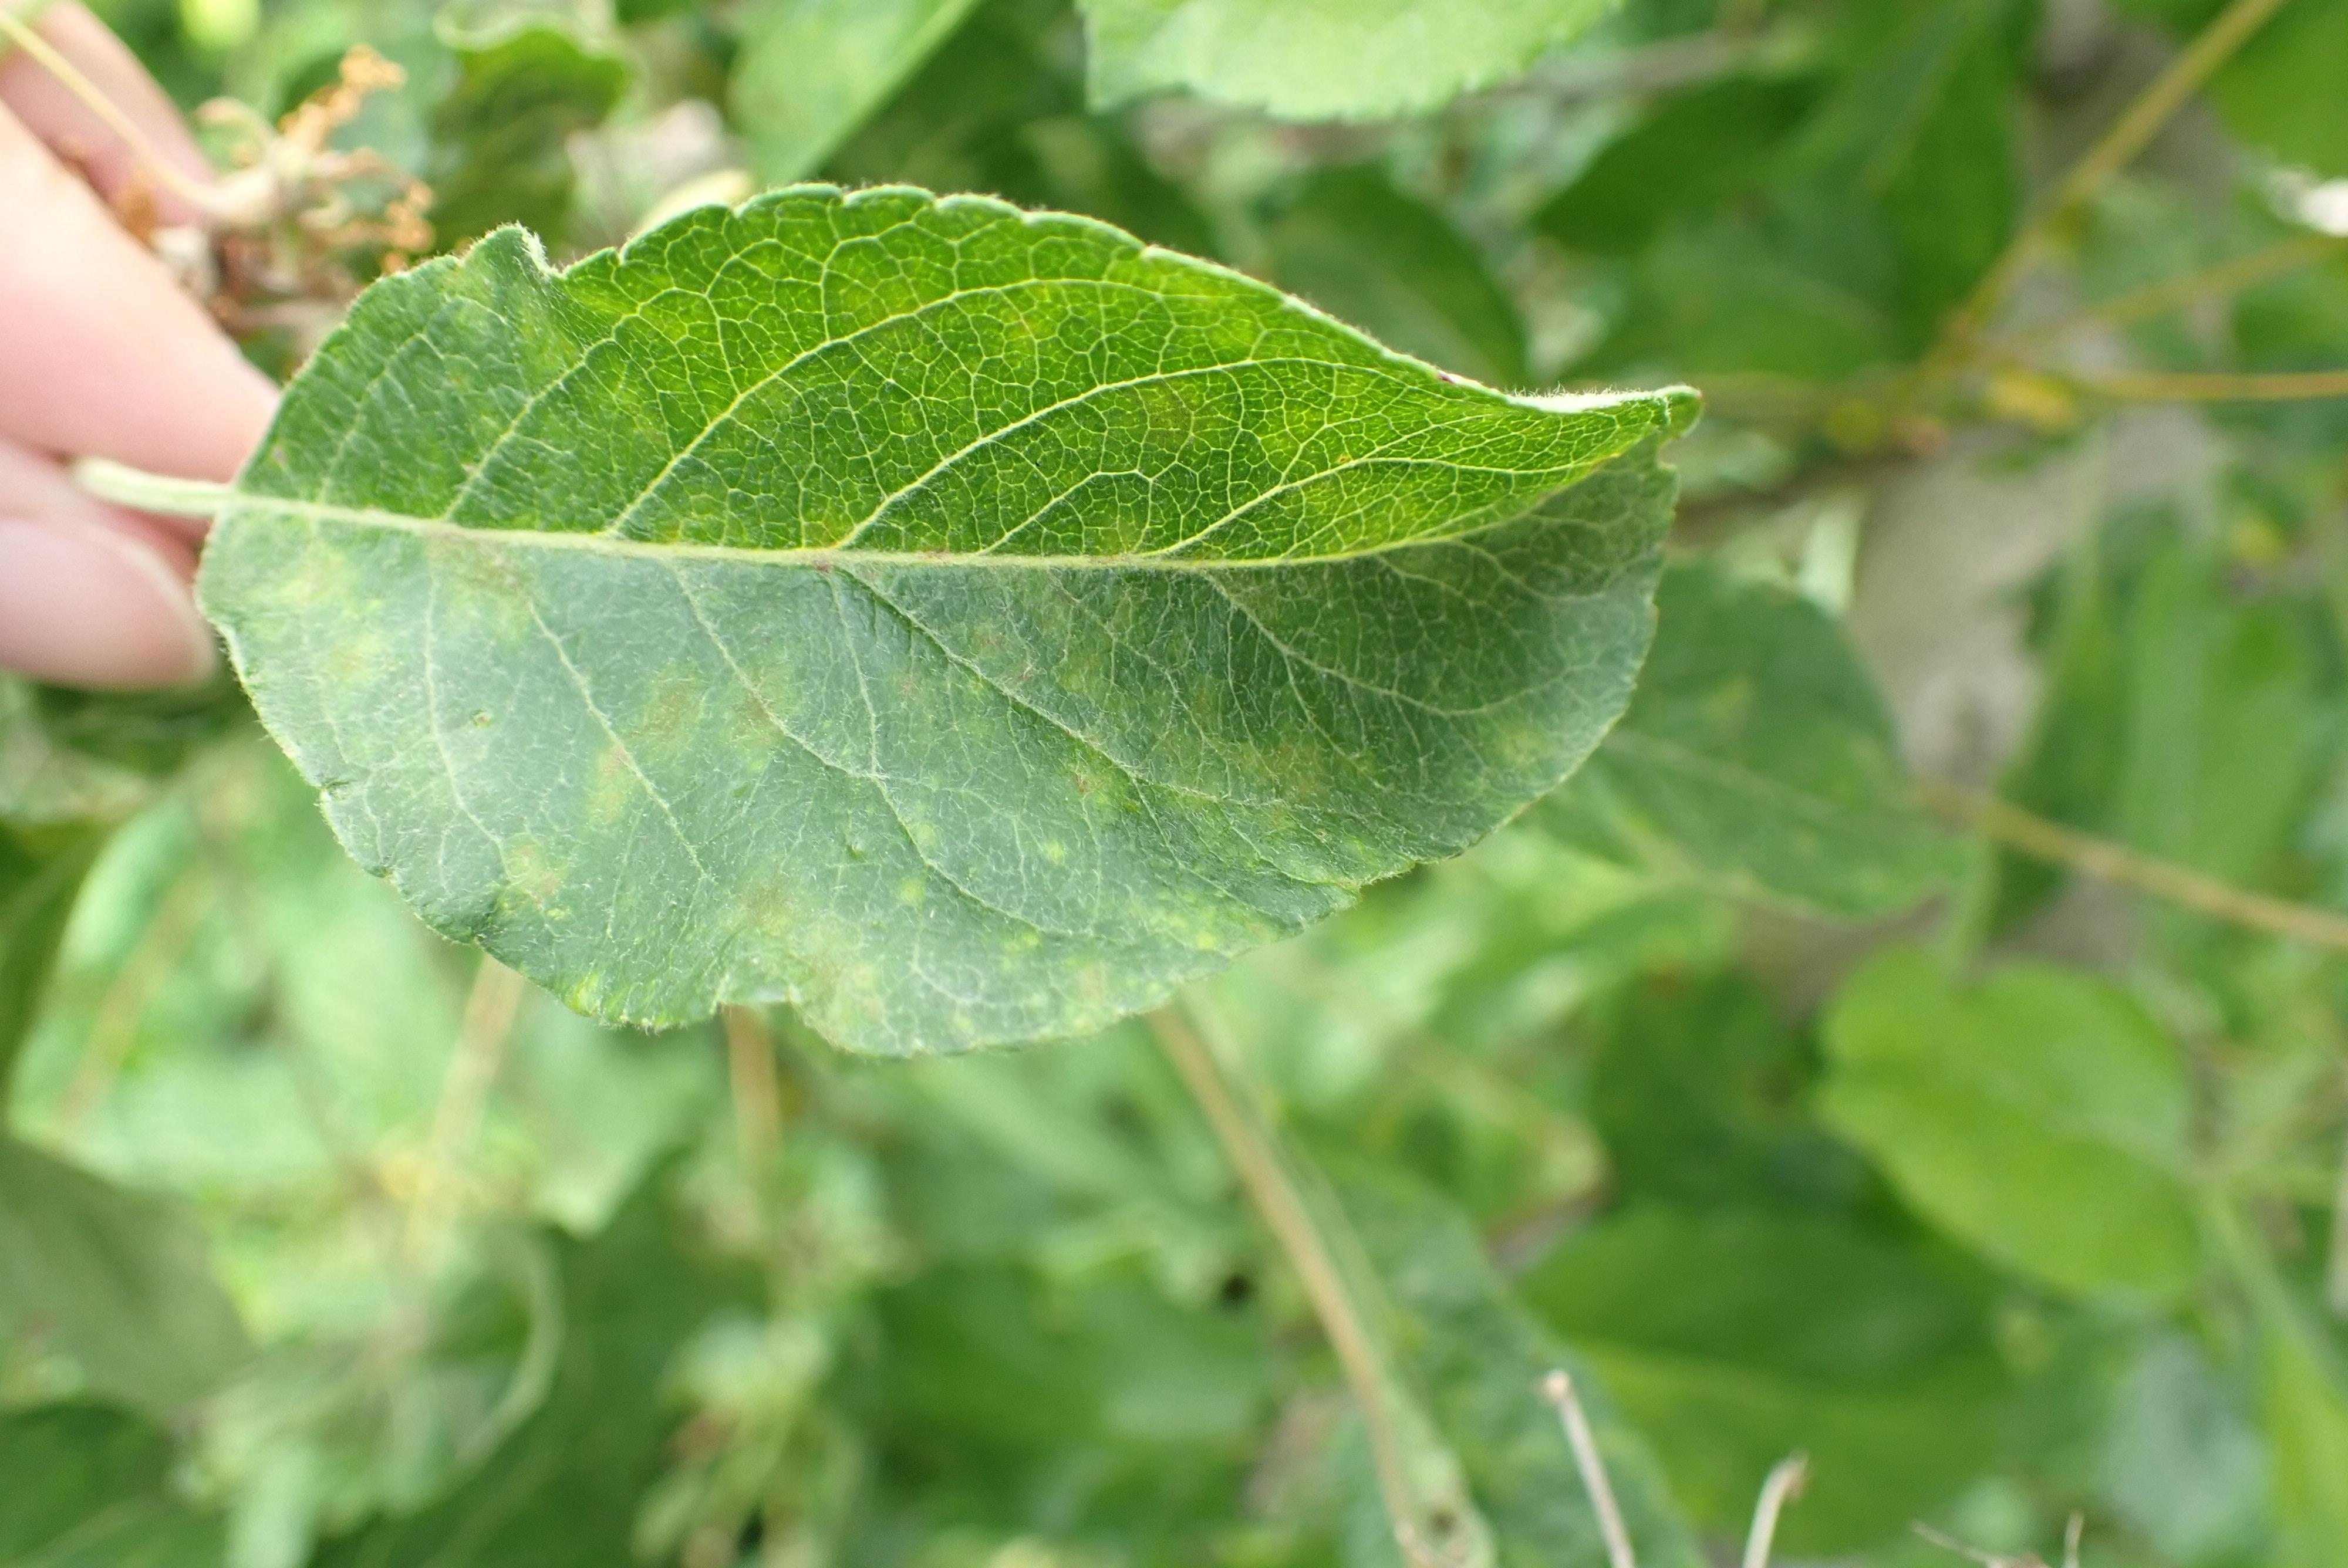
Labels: scab